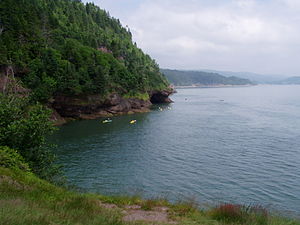
Fundy National Park
Matthews Head
Fundy National Park er en nationalpark i New Brunswick, Canada, beliggende ved kysten til Bay of Fundy, der er kendt for store tidevandsforskelle på op til 12 meter. Parken blev oprettet i 1948 og omfatter et areal på omtrent 207 kvadratkilometer. Nærmeste by er landsbyen Alma og nærmeste større by er Moncton. Fundy National Park ligger mellem de to store floder Upper Salmon River og Oxbow.